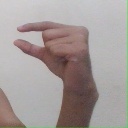
अक्षर: ग